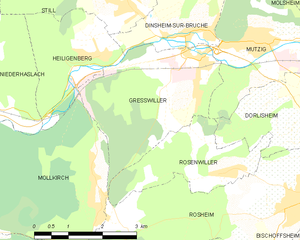
Carte des communes françaises